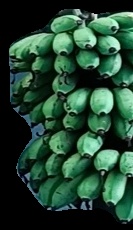
Variety: rasbale
Grade: grade2